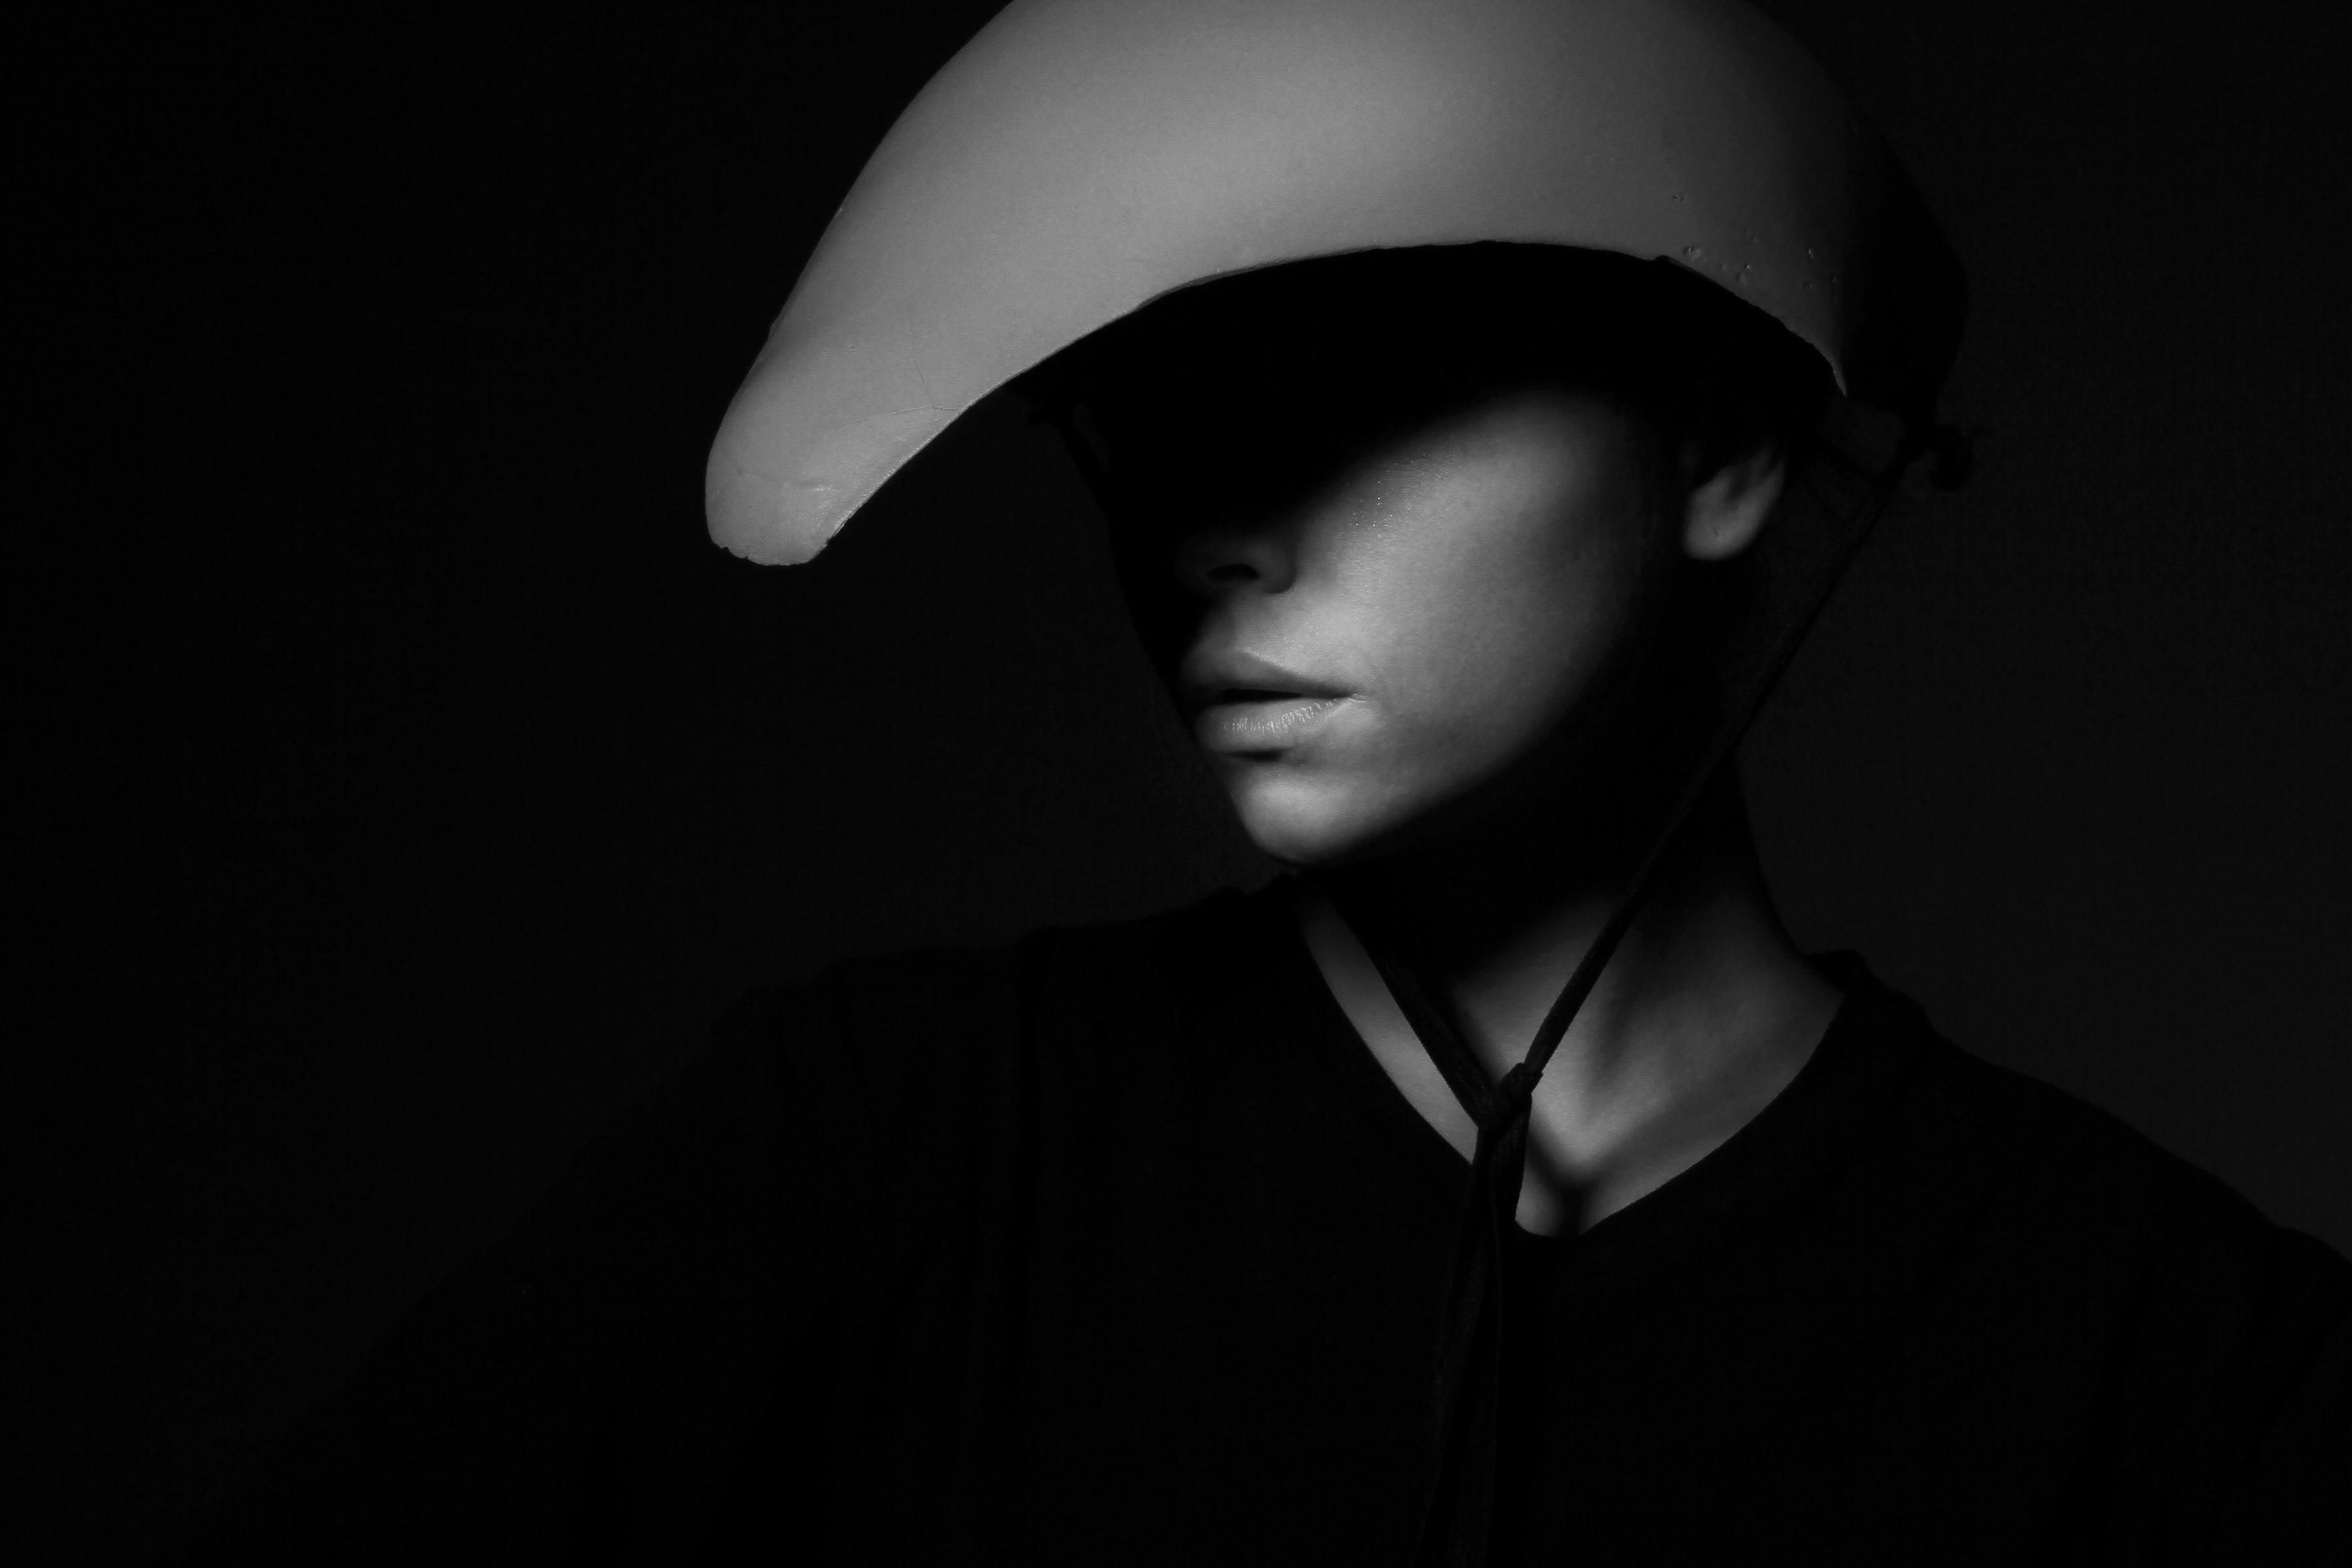
black, face, darkness, head, beauty, black and white, monochrome, photography, flash photography, monochrome photography, headgear, hat, portrait photography, fashion accessory, portrait, style